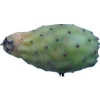
Label: cactus_fruit_green